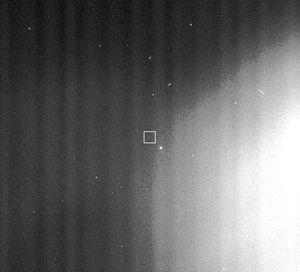
Cet article tente de dresser une chronologie des découvertes des satellites naturels des planètes et planètes naines du Système solaire.